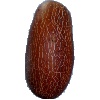
Label: Cucumber Ripe 1